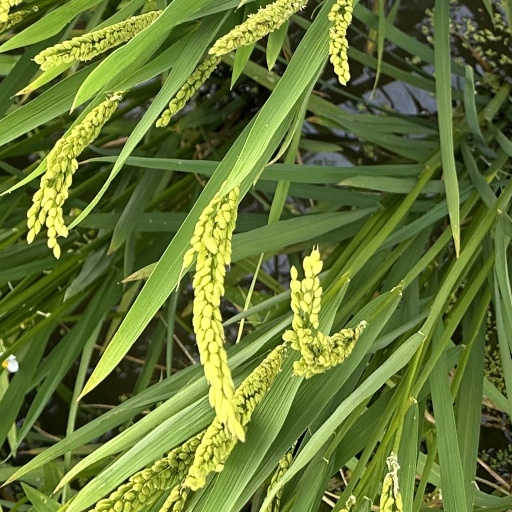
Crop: rice